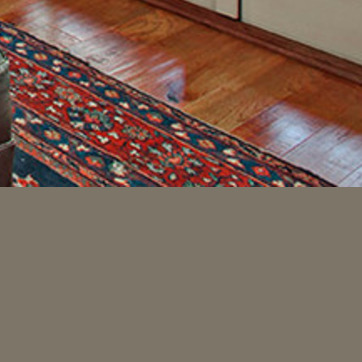
Material: carpet